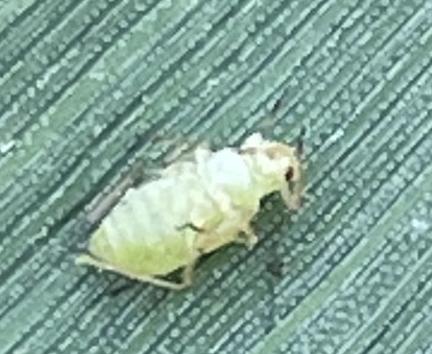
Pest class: rose_grain_aphid